Narasaraopet

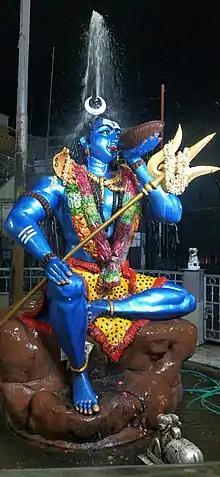
శివుడి బొమ్మ

The Urban Agglomeration had a population of 118,568, of which males constitute 60,514, females constitute 58,054 —a sex ratio of 975 females per 1000 males and 10,519 children are in the age group of 0–6 years. There are a total of 84,889 literates with an average literacy rate of 79.30%.